The Transcendental Temptation

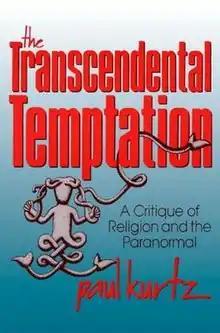

The Transcendental Temptation: A Critique of Religion and the Paranormal is a 1986 book by the philosopher Paul Kurtz. The book was published by Prometheus Books, a company founded by Kurtz in 1969.